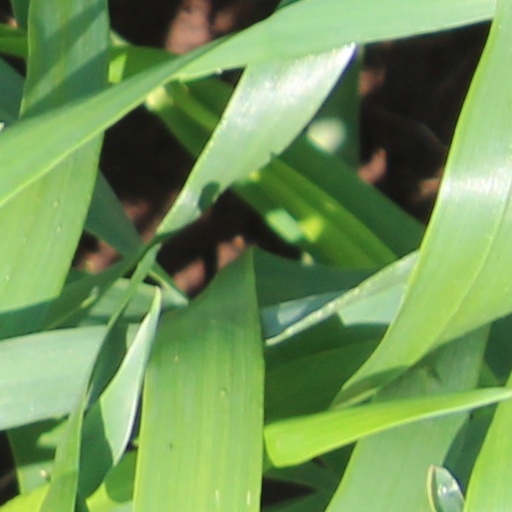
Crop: wheat